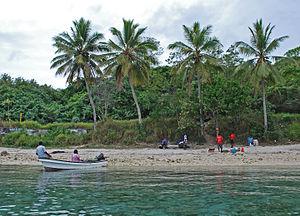
Lelepa est une île situé au centre du Vanuatu et au nord-ouest de l’île d'Éfaté.